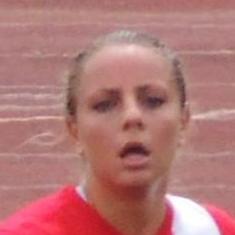
Age: 20